Gharrett Patrick Paon

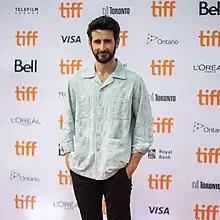

Gharrett Patrick Paon is a Canadian actor and film producer. He is most noted as a producer of the 2021 film "Wildhood", which was a Canadian Screen Award nominee for Best Picture at the 10th Canadian Screen Awards in 2021.